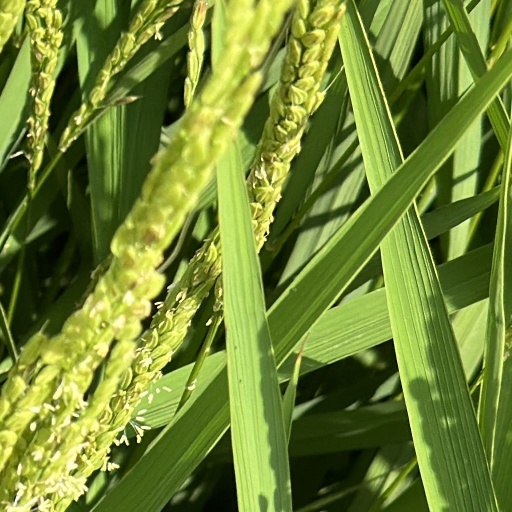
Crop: rice